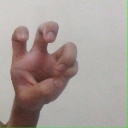
अक्षर: छ